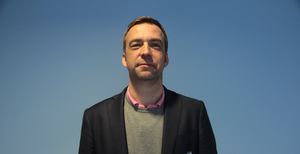
Allan Kuhn
Allan Hjortdal Kuhn er en dansk tidligere fodboldspiller og fodboldtræner.